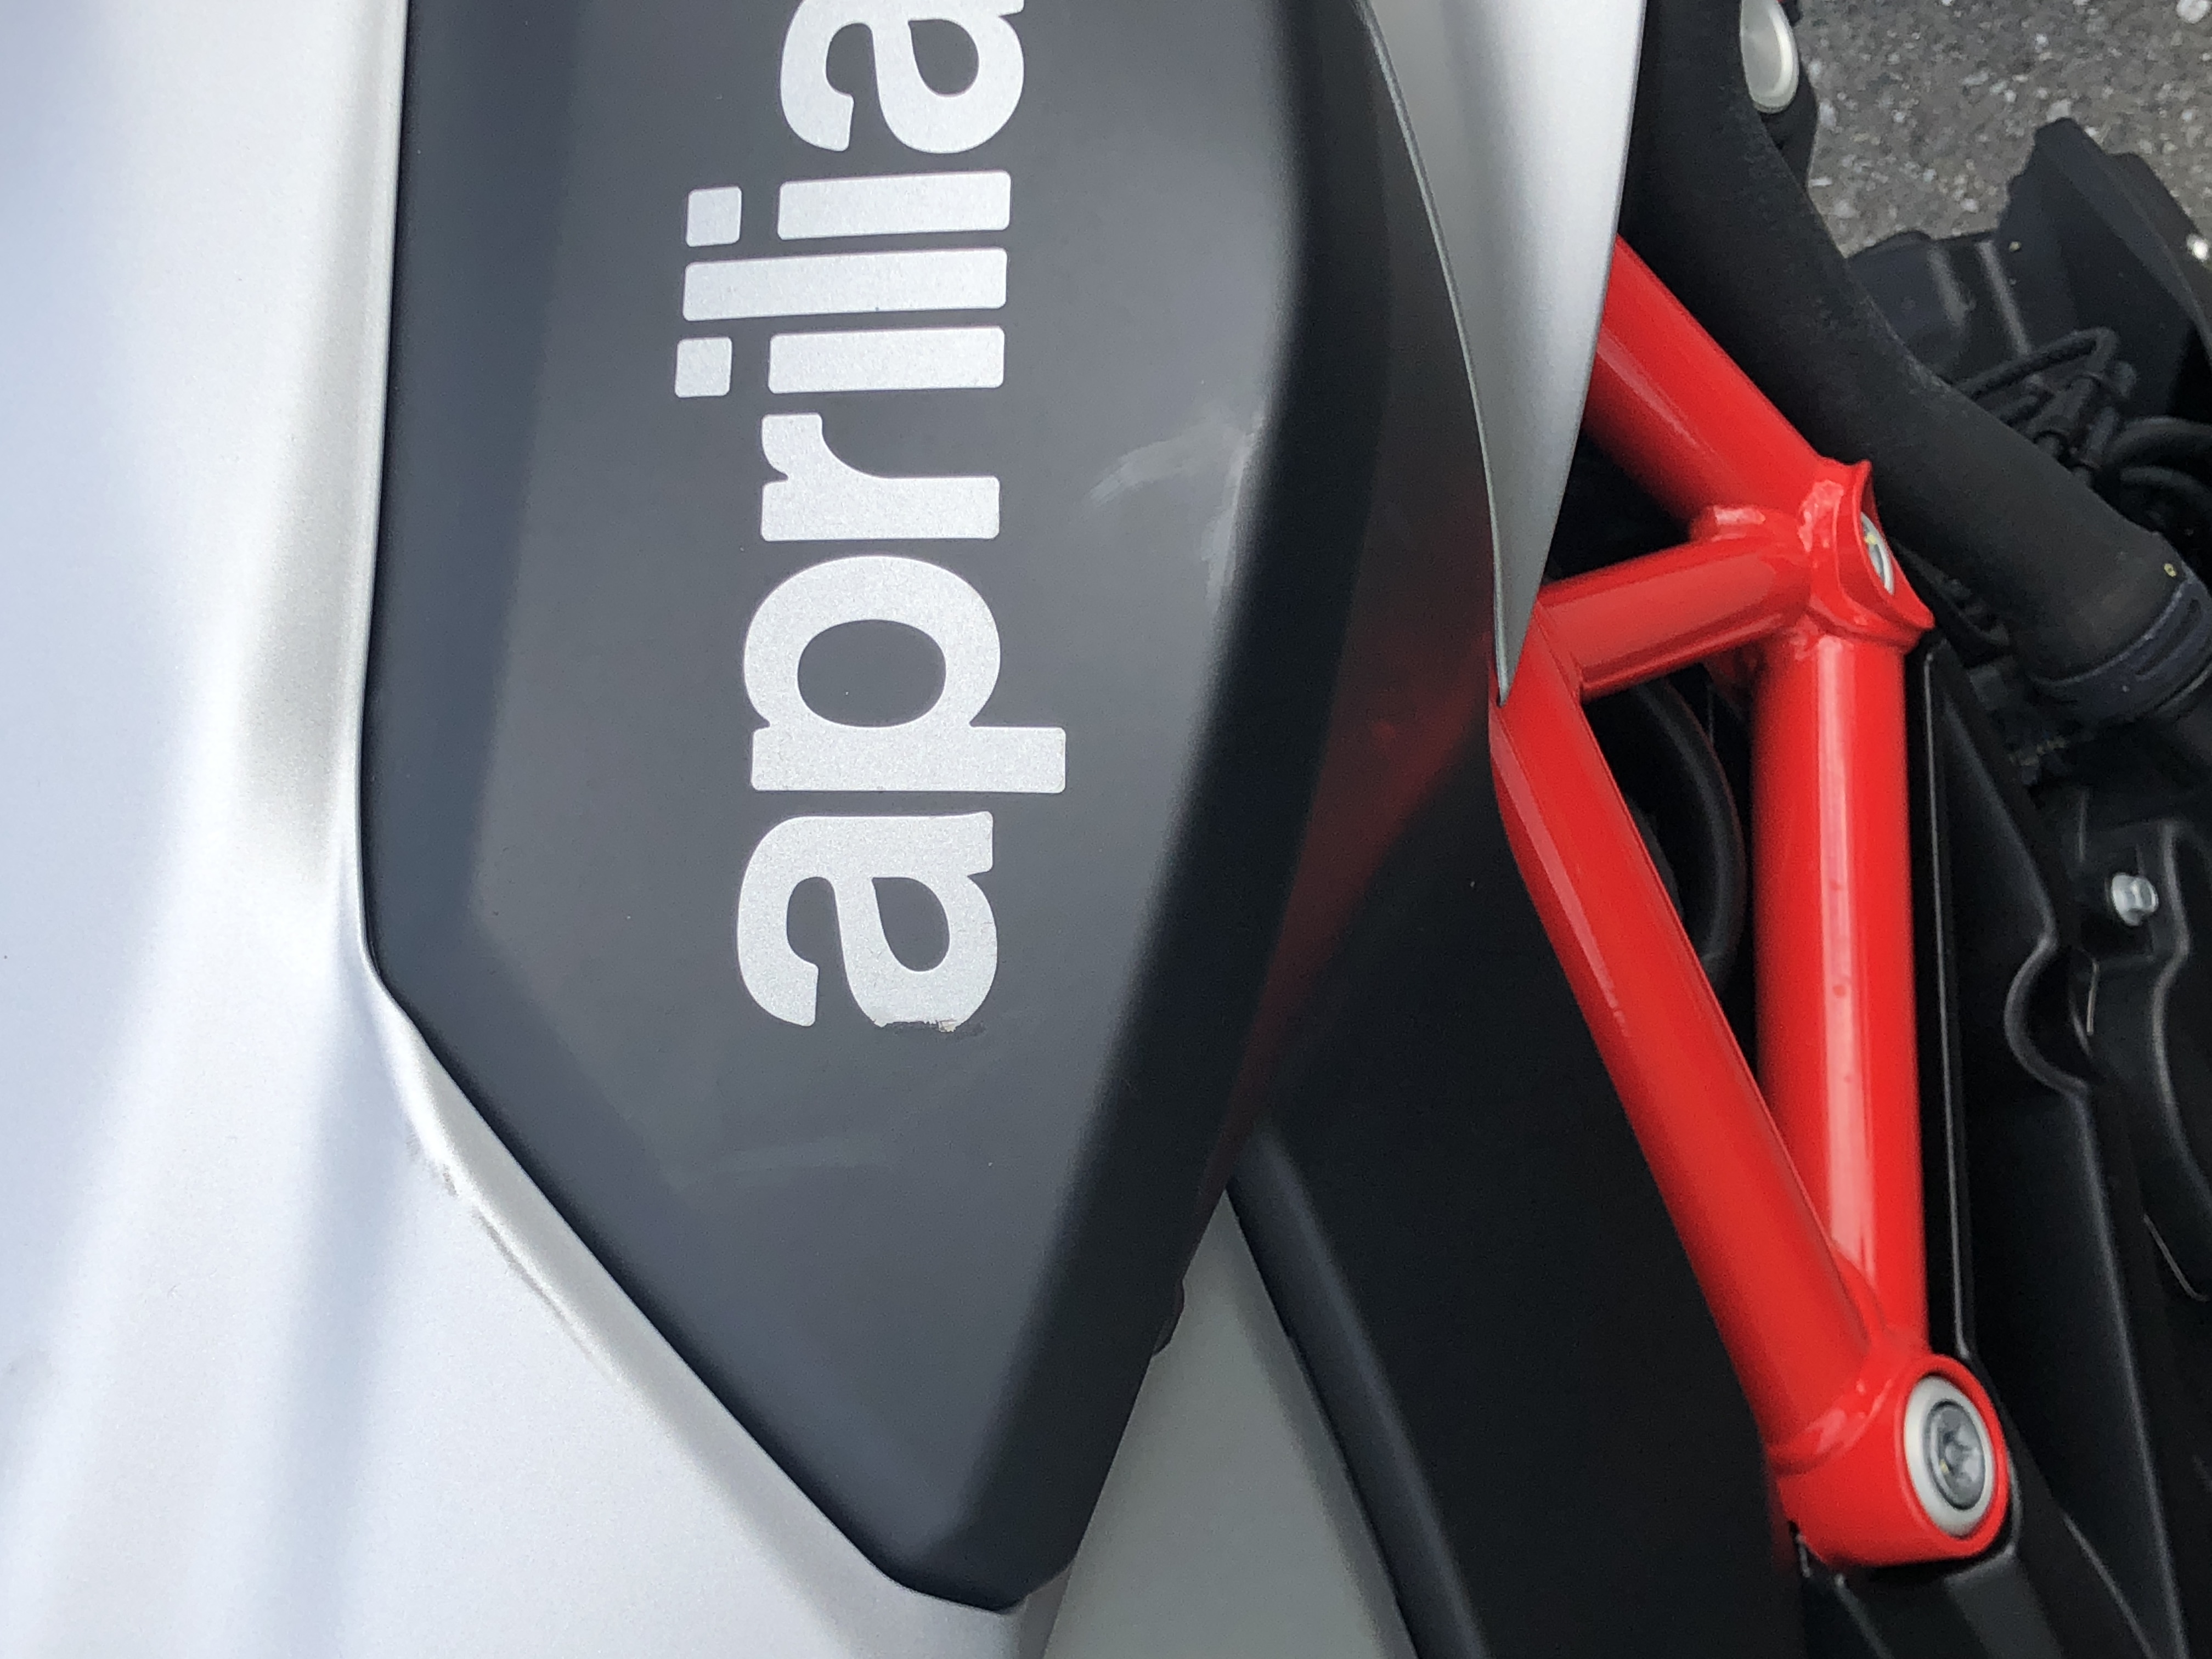
motorbike, motorcycles, rider, bicycle part, bicycle accessory, carmine, motorcycle accessories, symbol, carbon, bicycles equipment and supplies, bicycle saddle, bicycle frame, bicycle drivetrain part, bicycle, synthetic rubber